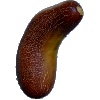
Label: Cucumber Ripe 1